Freddy Elbaiady

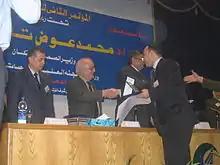
Dr. Freddy Elbaiady receiving medal of honor from the Minister of health

Freddy Safwat Naguib Elbaiady (Egyptian Arabic: فريدي البياضي) is an elected member of the Egyptian Parliament (House of Representatives). He is also vice president of the Egyptian Social Democratic Party. He is a former member of the Shura Council, the Upper House of the Egyptian parliament, appointed in 2012, resigned June 29, 2013.